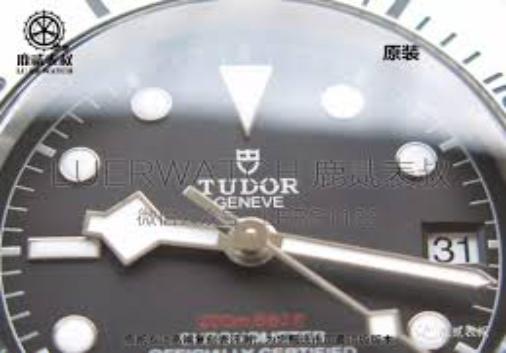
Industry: Clothes